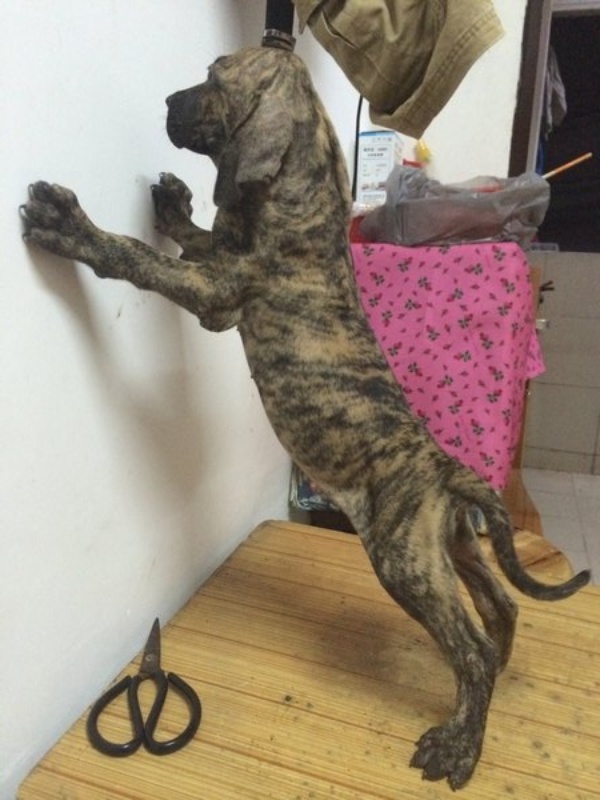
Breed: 220-n000032-Fila_Braziliero